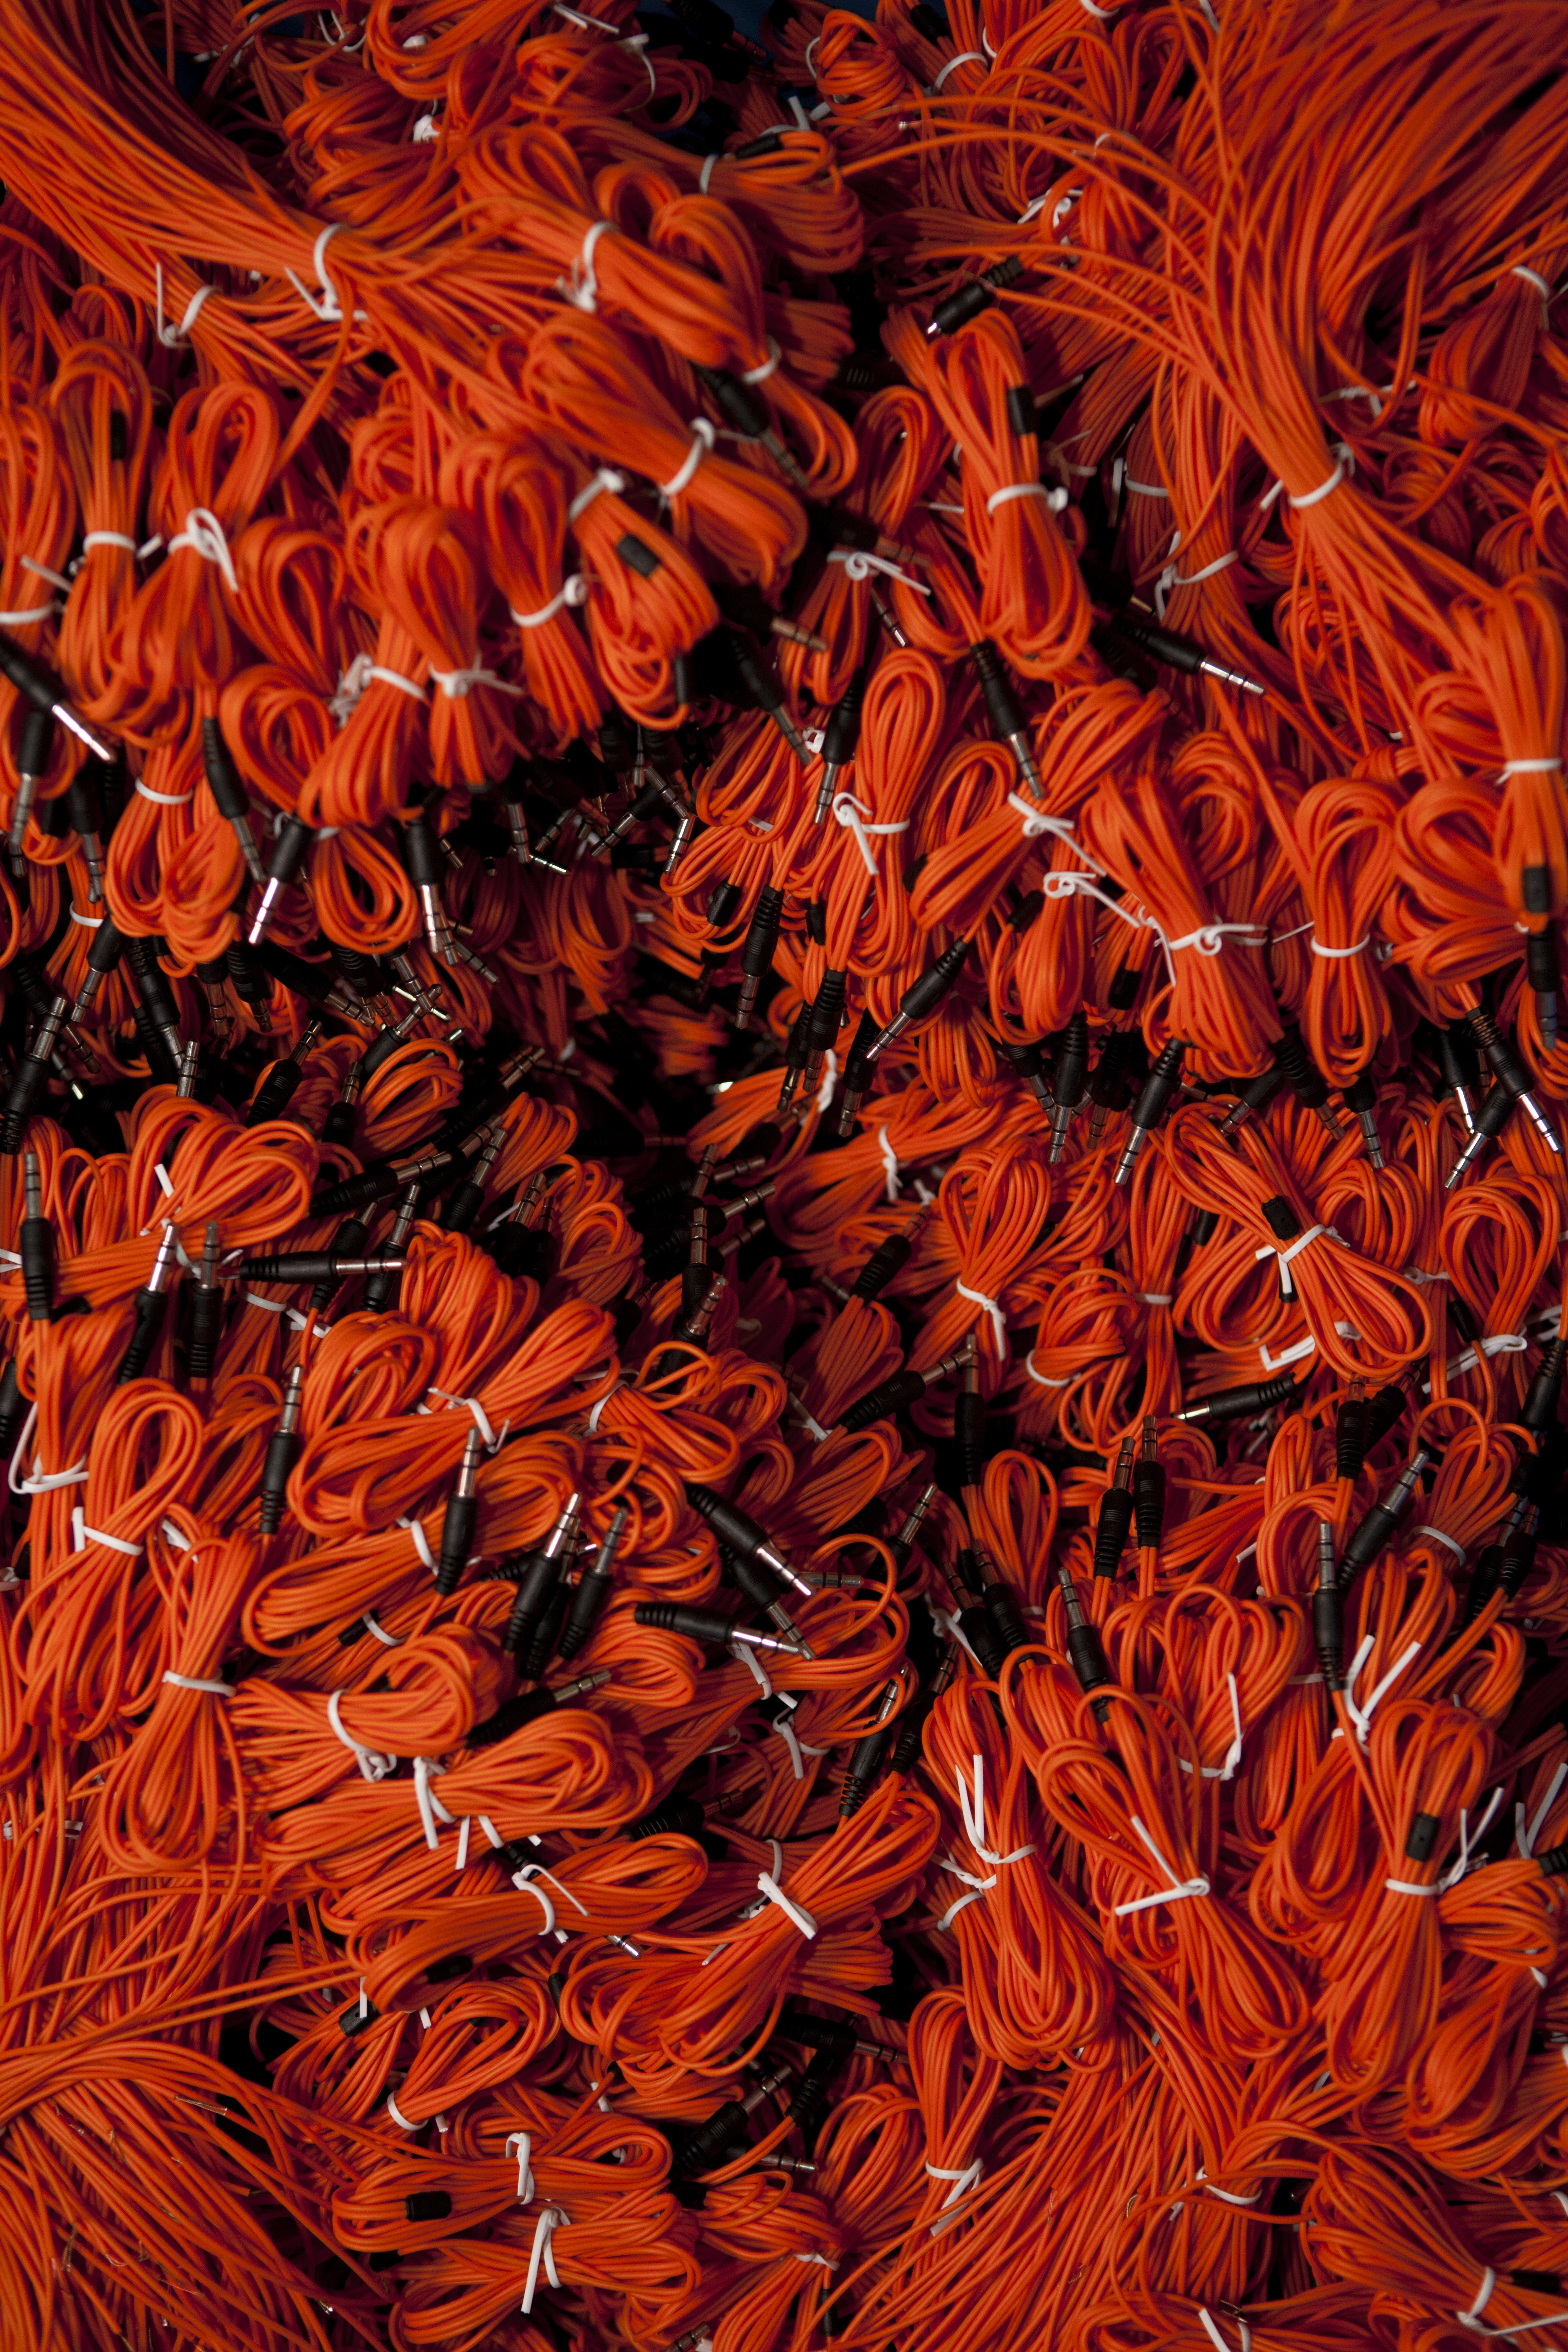
texture, leaf, flower, cable, wire, orange, pattern, red, autumn, art, plug, modern art, fractal art